Harvard Divinity School

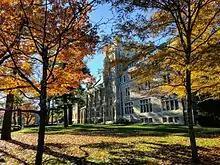
Swartz Hall (formerly Andover Hall)

Throughout the 18th century, Enlightenment ideas of the power of reason and free will became widespread among Congregationalist ministers, putting those ministers and their congregations in tension with more traditionalist, Calvinist parties.